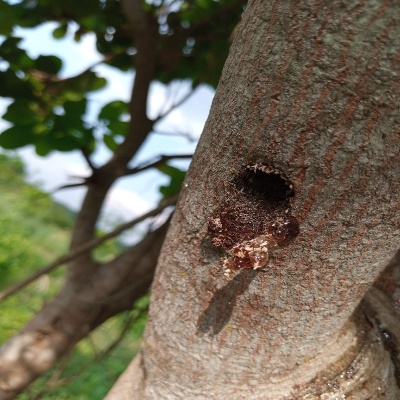
Crop: Cashew
Condition: gumosis